James VI and I

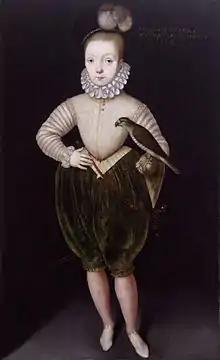
Portrait of James as a boy, after Arnold Bronckorst, 1574

James was the only son of Mary, Queen of Scots, and her second husband, Henry Stuart, Lord Darnley. Mary and Darnley were great-grandchildren of Henry VII of England through Margaret Tudor, the older sister of Henry VIII. Mary's rule over Scotland was insecure, and she and her husband, being Roman Catholics, faced a rebellion by Protestant noblemen. During Mary's and Darnley's difficult marriage, Darnley secretly allied himself with the rebels and conspired in the murder of the queen's private secretary, David Rizzio, just three months before James's birth.